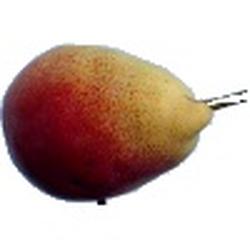
Label: Pear